Bearded saki

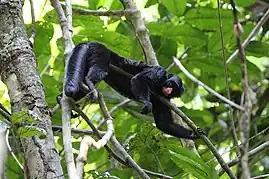
White-nosed saki ("Chiropotes albinasus").

Until recently, only two species were recognized in this genus, but "C. israelita" was re-validated in 2003 (having long been considered a synonym of "Chiropotes"), where it – based on differences in colour of pelage, karyotype, and molecular analysis – also was recommended treating "C. chiropotes" and "C. utahickae" as species separate from "C. satanas". The IUCN note the taxonomic confusion, but lists "C. sagulatus" as a valid species, with "C. israelita" as a synonym.